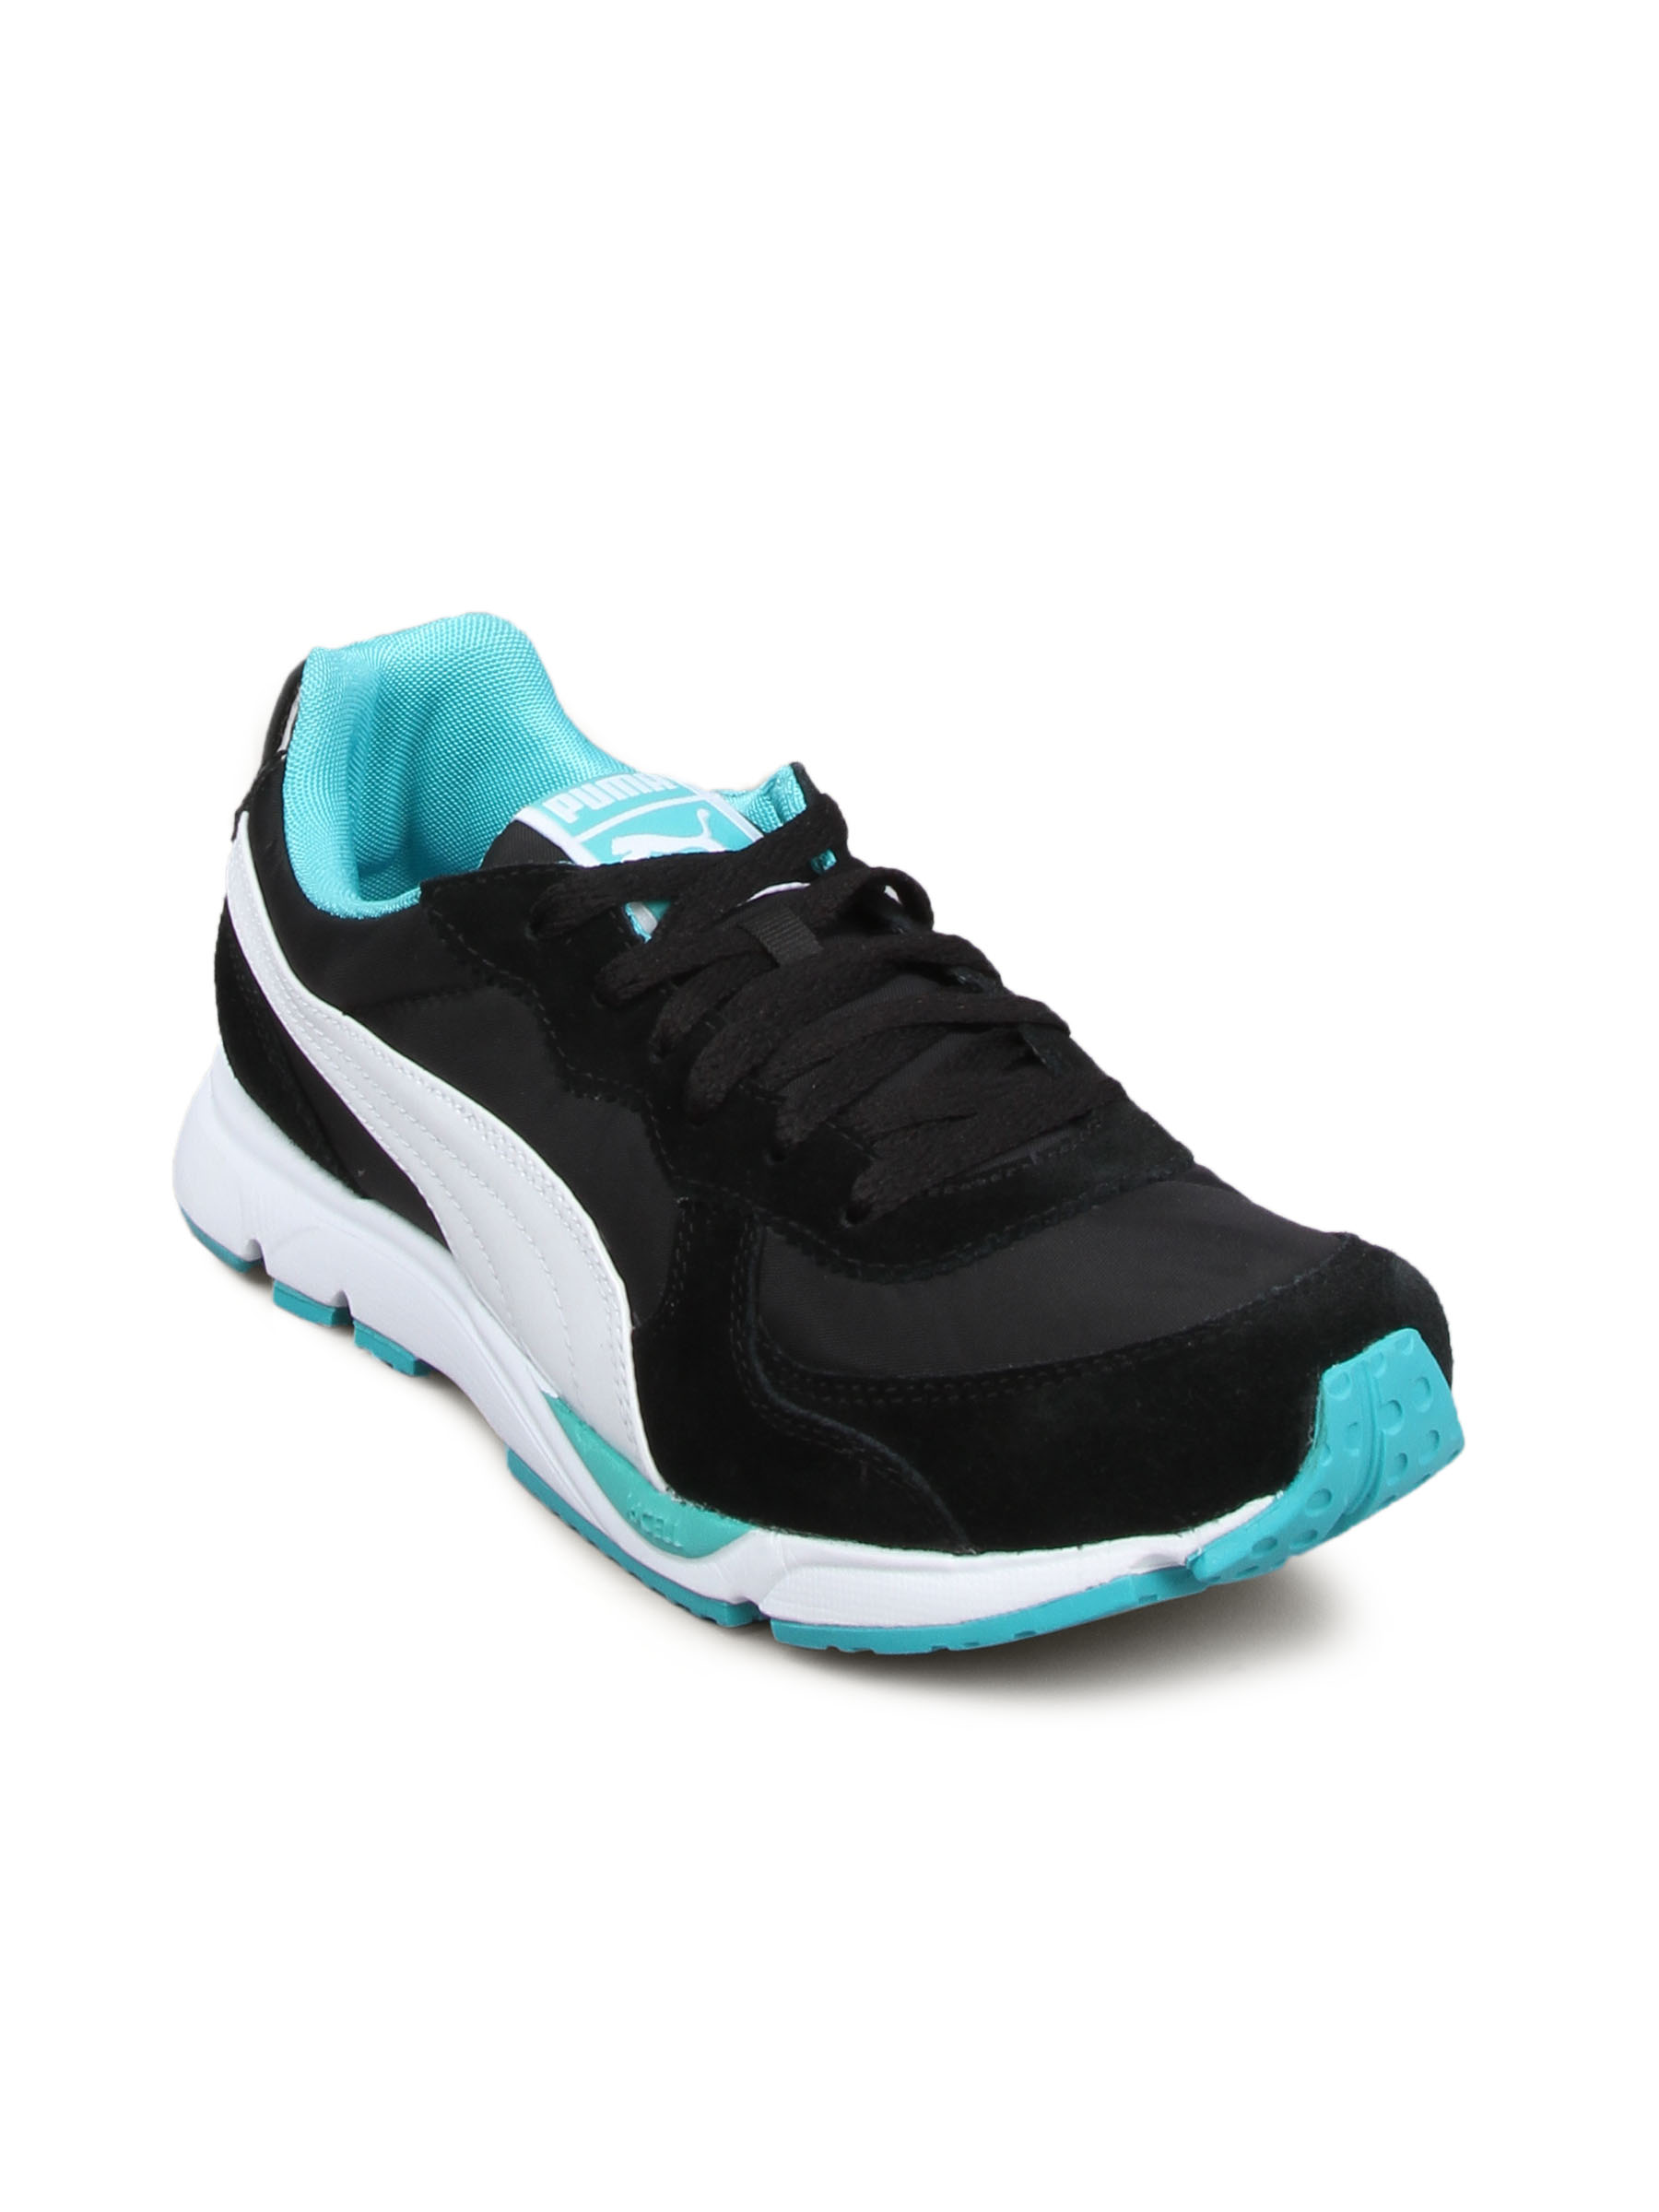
Puma Men Black Running Shoes
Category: Footwear / Shoes / Sports Shoes
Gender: Men
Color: Black
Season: Fall 2010
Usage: Sports